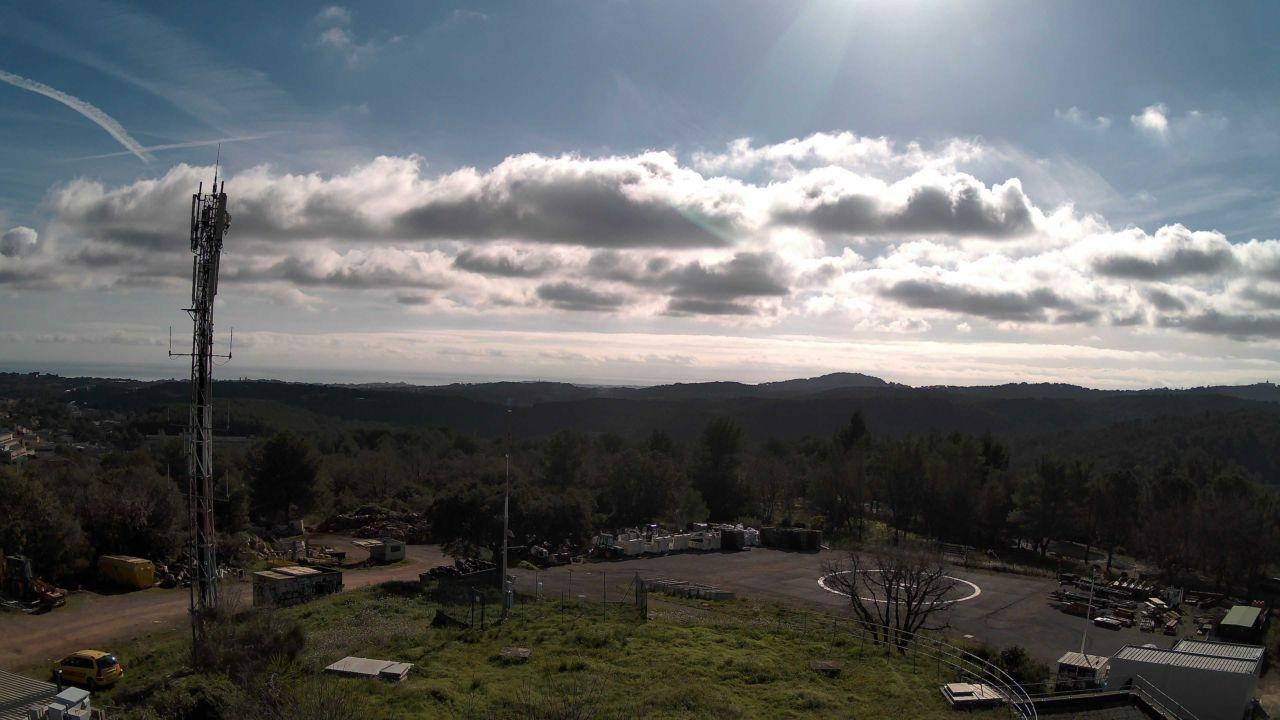
Fire: no
Smoke: no